The Dream Lover (short story collection)

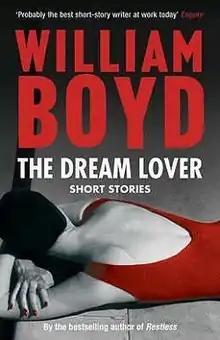
Cover of UK paperback edition

The Dream Lover: Short Stories is a collection of short stories by the Scottish writer William Boyd that were written at the start of Boyd's career. It was published in 2008 by Bloomsbury. "The Dream Lover" combines two previous books of short stories: "On the Yankee Station" and "The Destiny of Nathalie 'X'".